Jeju uprising

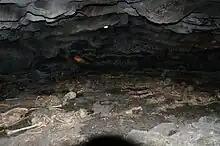
Recreation of the Daranshi cave massacre on Jeju Island

Immediately after the North Korean invasion of South Korea, the South Korean military ordered the "preemptive apprehension" of suspected leftists nationwide. Thousands were detained on Jeju and then sorted into four groups, labeled A, B, C and D, based on the perceived security risks each posed. On August 30, 1950, a written order by a senior intelligence officer in the South Korean Navy instructed Jeju's police to "execute all those in groups C and D by firing squad no later than September 6."